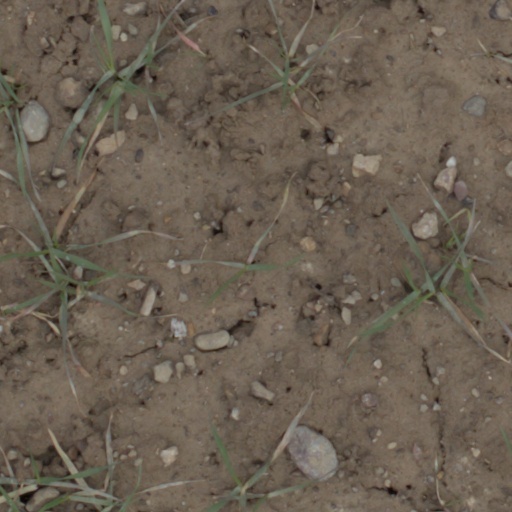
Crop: wheat